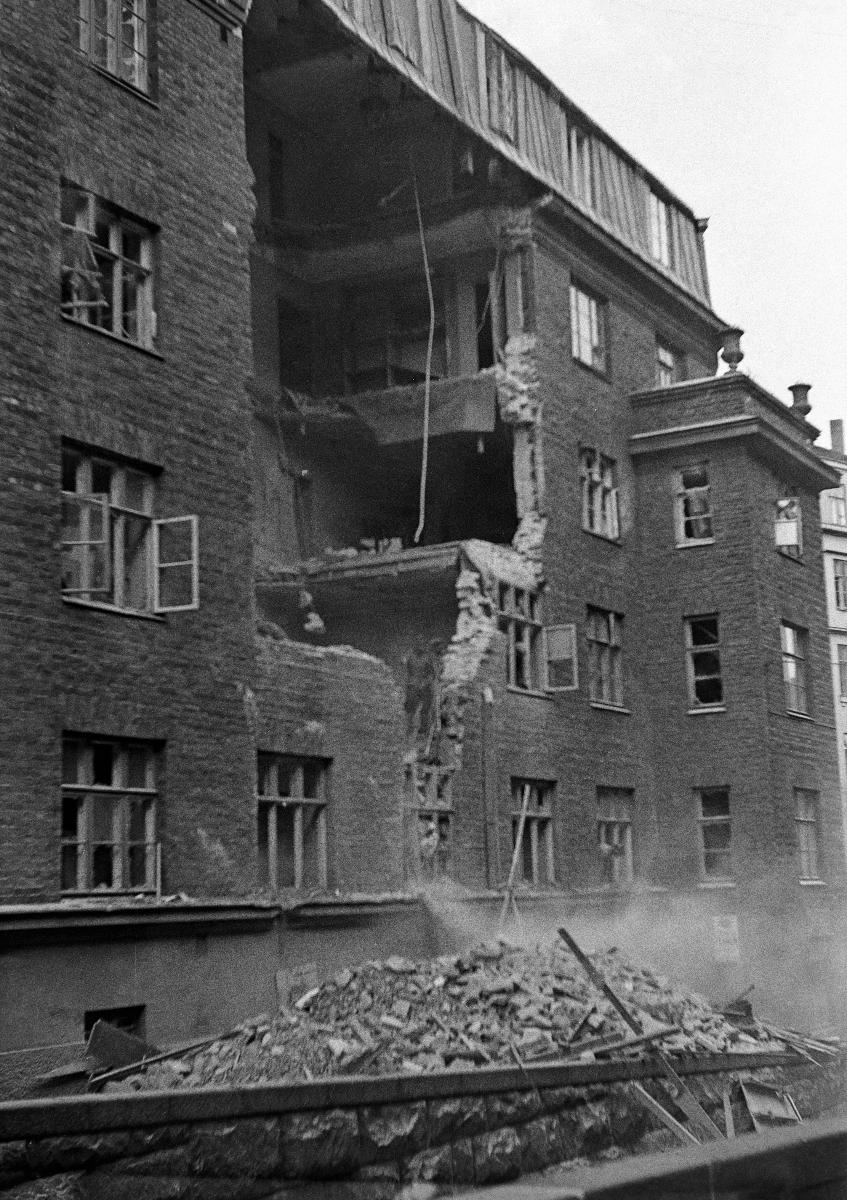
Pommitettua Helsinkiä
Det bombarderade Helsingfors; Bombed Helsinki
sisällön kuvaus: Pommitusten jälkiä Helsingissä 1939-1940. Vuorikatu 12. content description: Traces of bombings in Helsinki 1939-1940. Vuorikatu 12. innehållsbeskrivning: Spår av bombardemang i Helsingfors 1939-1940. Berggatan 12.
Kuvaaja: Sundström, Hugo, kuvaaja
Vuosi: 1900
Paikka: Suomi, Uusimaa, Helsinki
Aiheet: pommitukset; sodat; rakennukset; tuhoutuminen; HBL; bombardments; wars; buildings; destruction (passive); war; bombing; destruction; bombningar; krig; byggnader; bli förstörd; bombardemang; förstörelse